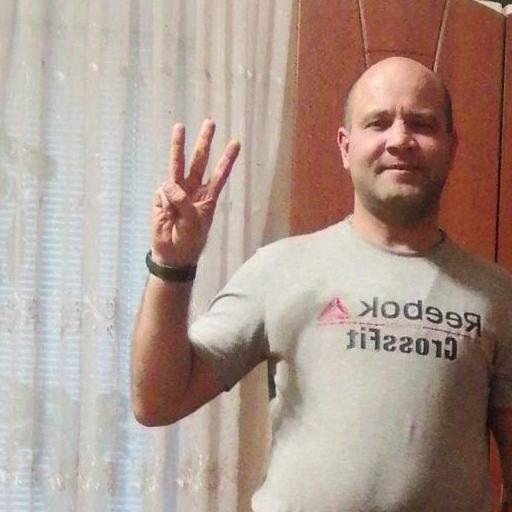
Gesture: three